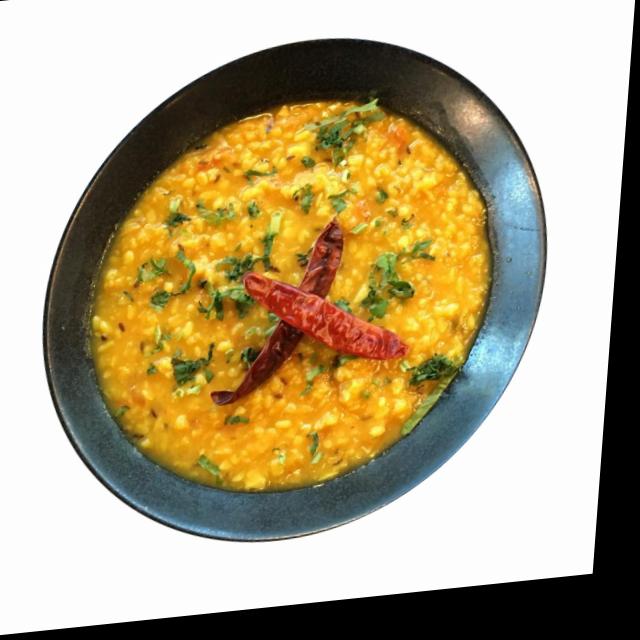
Dish: dal_makhani